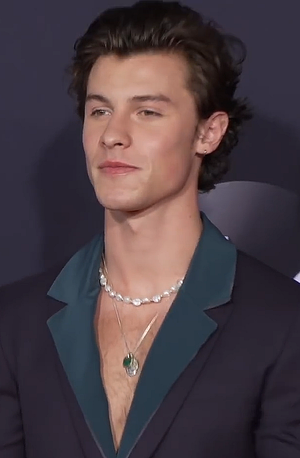
Shawn Mendes
Shawn Peter Raul Mendes er en canadisk musiker, singer-songwriter og model.